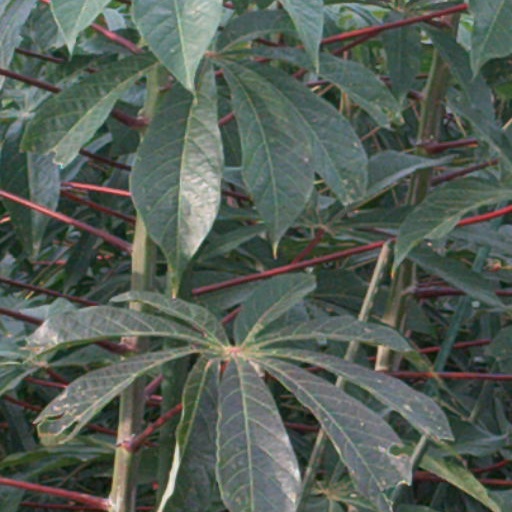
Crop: cassava